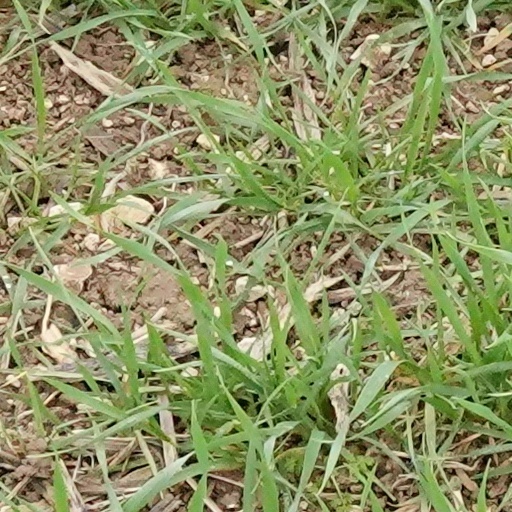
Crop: wheat